SODO Busway

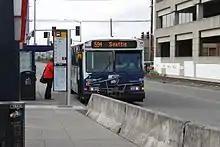
Sound Transit Express route 594 at SODO Busway stop at South Lander Street, next to the SODO light rail station.

In September 1999, the Pierce Transit express routes were replaced by Sound Transit Express routes, including on the busway.